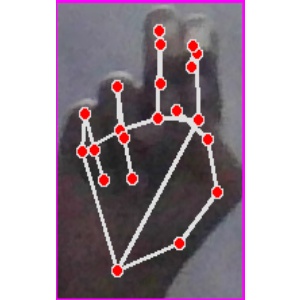
अक्षर: ह